Werner Wagener

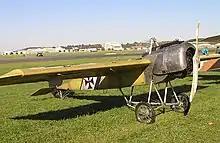
A Fokker-E III replica, similar to Wagener's original mount.

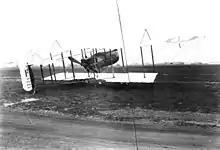
A Farman F40 was Wagener's first victim.

Wagener enlisted in the German military on 8 August 1914, serving in a rail service battalion. Wounded by shrapnel on 5 December, he returned from on 1 March 1915. Upon requesting a transfer to aviation service, he was forwarded for observer's training. Upon completion, he was forwarded to pilot's school.